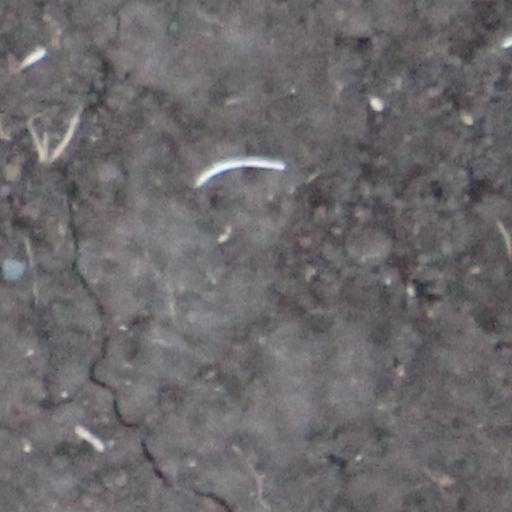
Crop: wheat